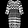
Label: Dress